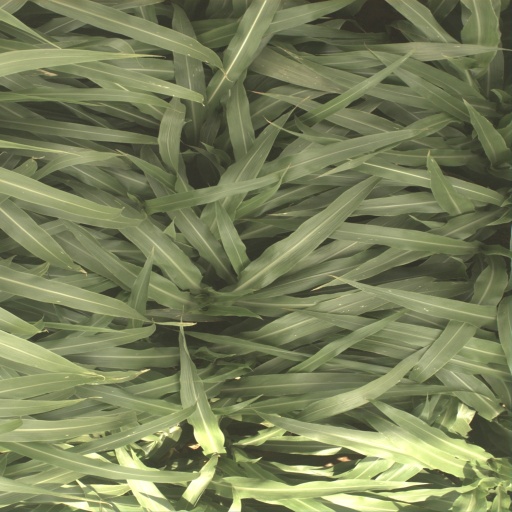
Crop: sorghum